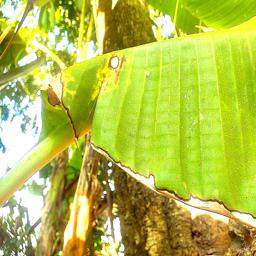
Label: MALBHOG LEAF